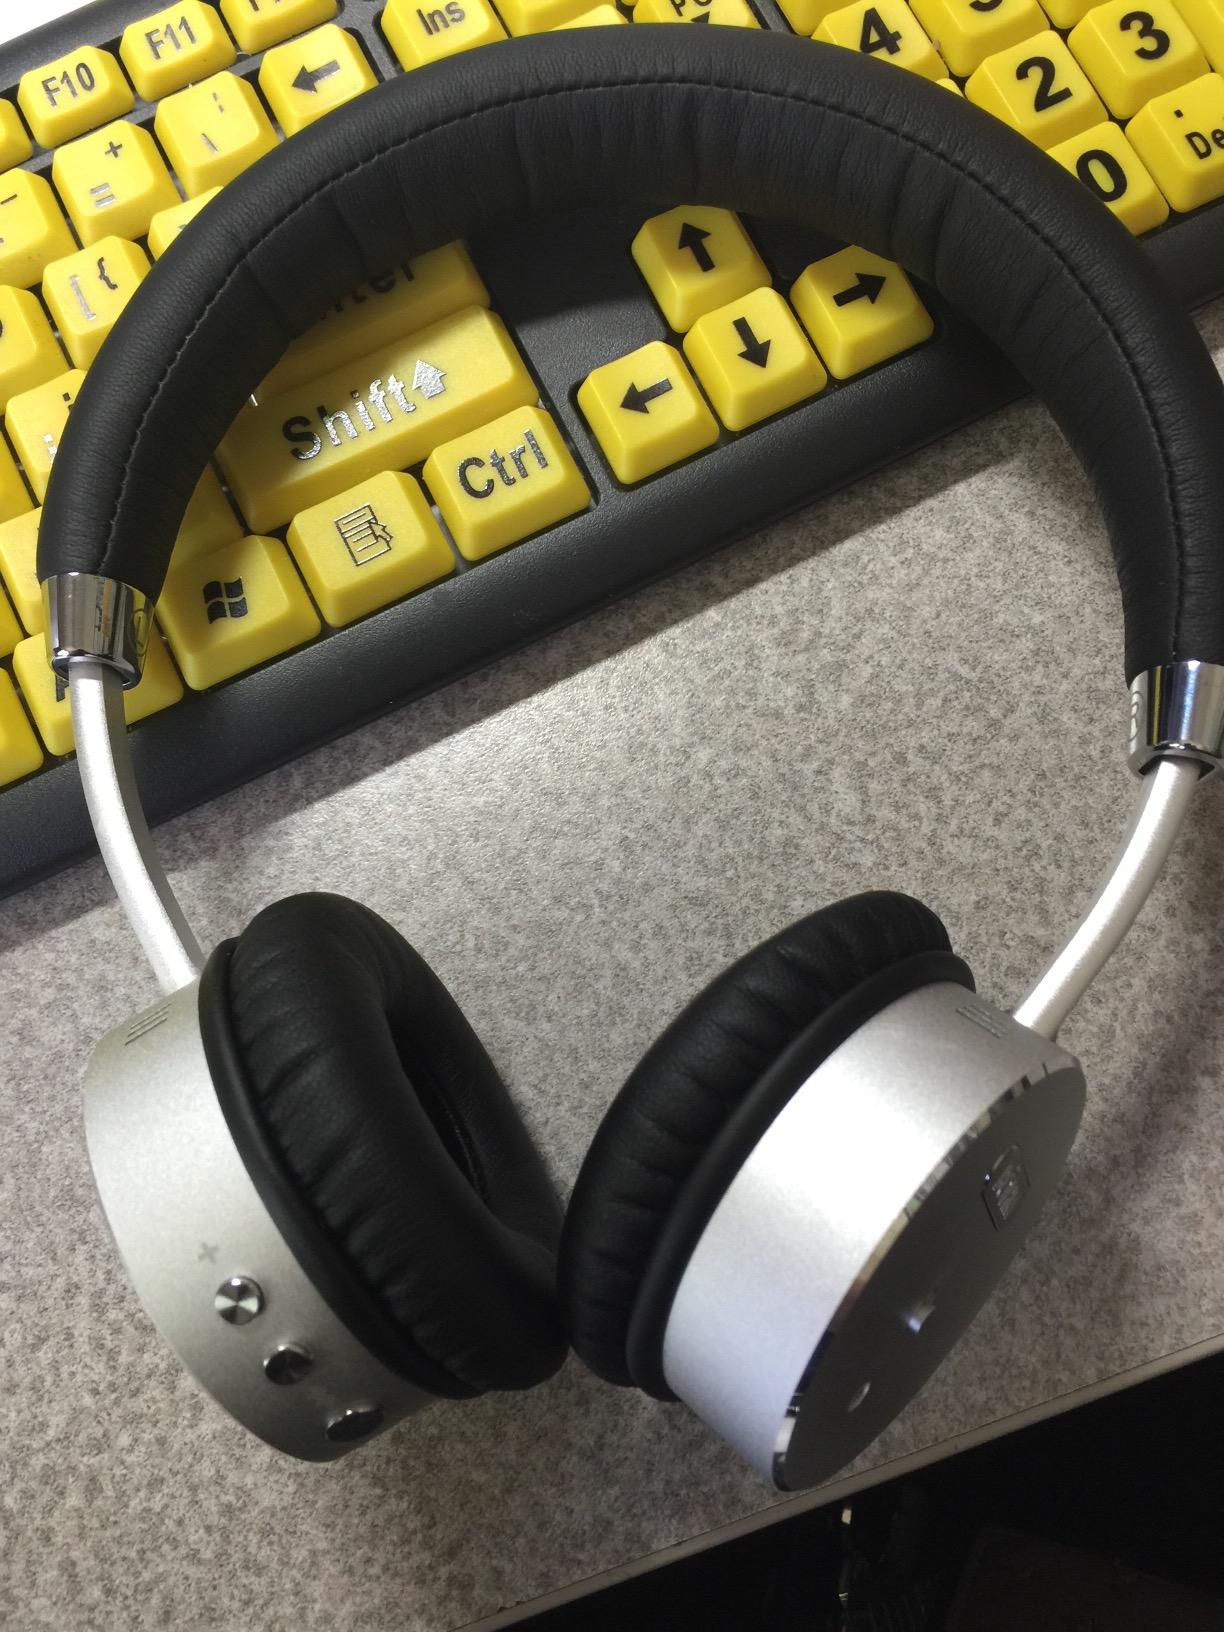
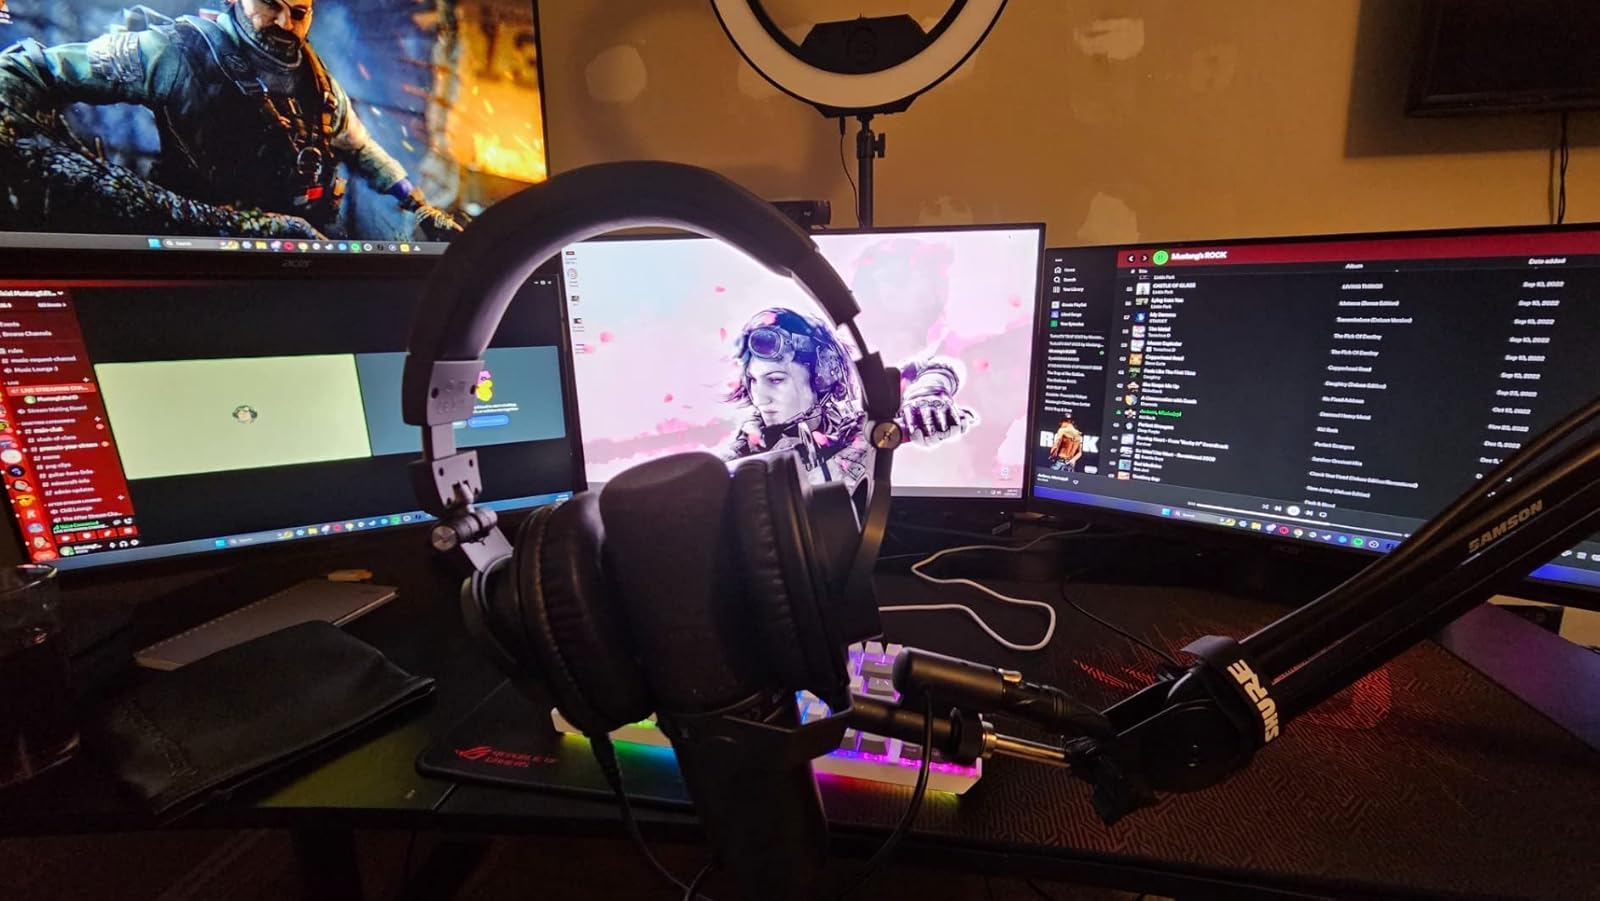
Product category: headphones
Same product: no